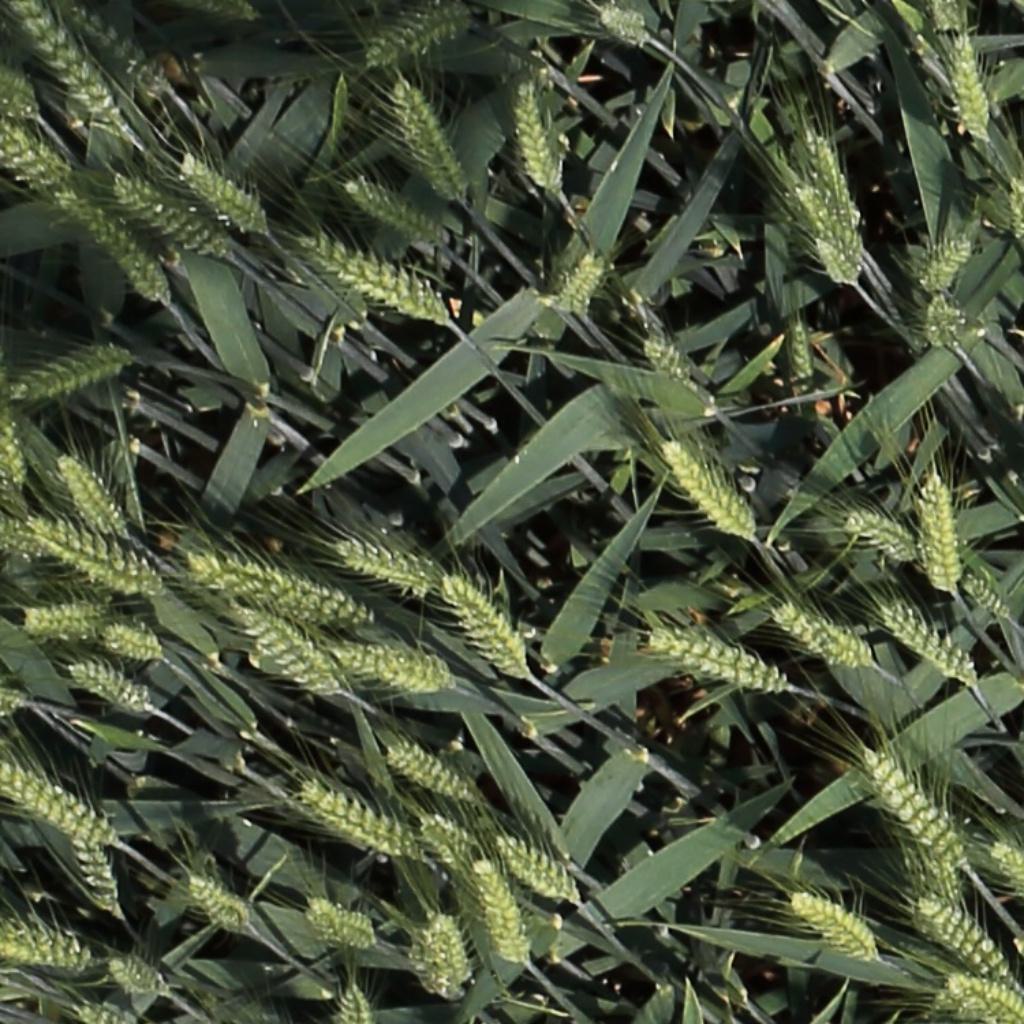
Country: Switzerland
Location: Usask
Wheat development stage: Filling